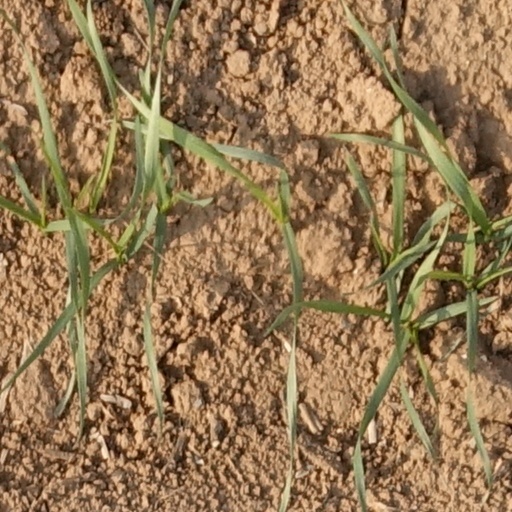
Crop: wheat